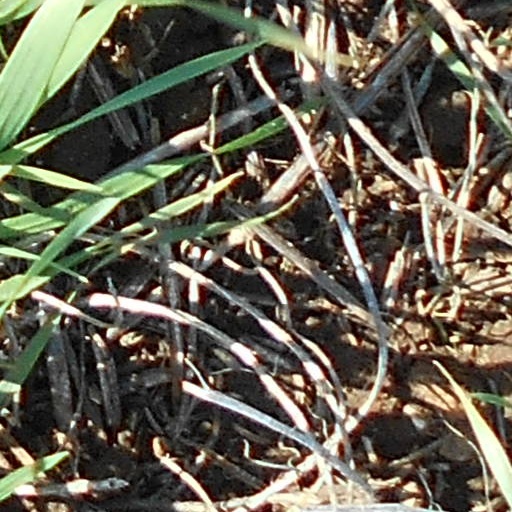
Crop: wheat